Green Belt Theory

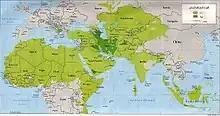
Map of the Islamic world, shaded green. The "Green Belt Theory" states that the Western powers aimed to strengthen Islamic regimes as a bulwark against the Soviet Union.

The Green Belt Theory is a geopolitical theory that was proposed during the Cold War era. It explains the Western world's series of efforts in some countries to regenerate religion in their societies and make a strong preventive belt against the Soviet Union at the time. It supposedly starts with establishing religious schools in India and continues with supporting religious governments in Pakistan in the 1940s. It resulted in the arming of religious groups in Afghanistan, in the 1980s.